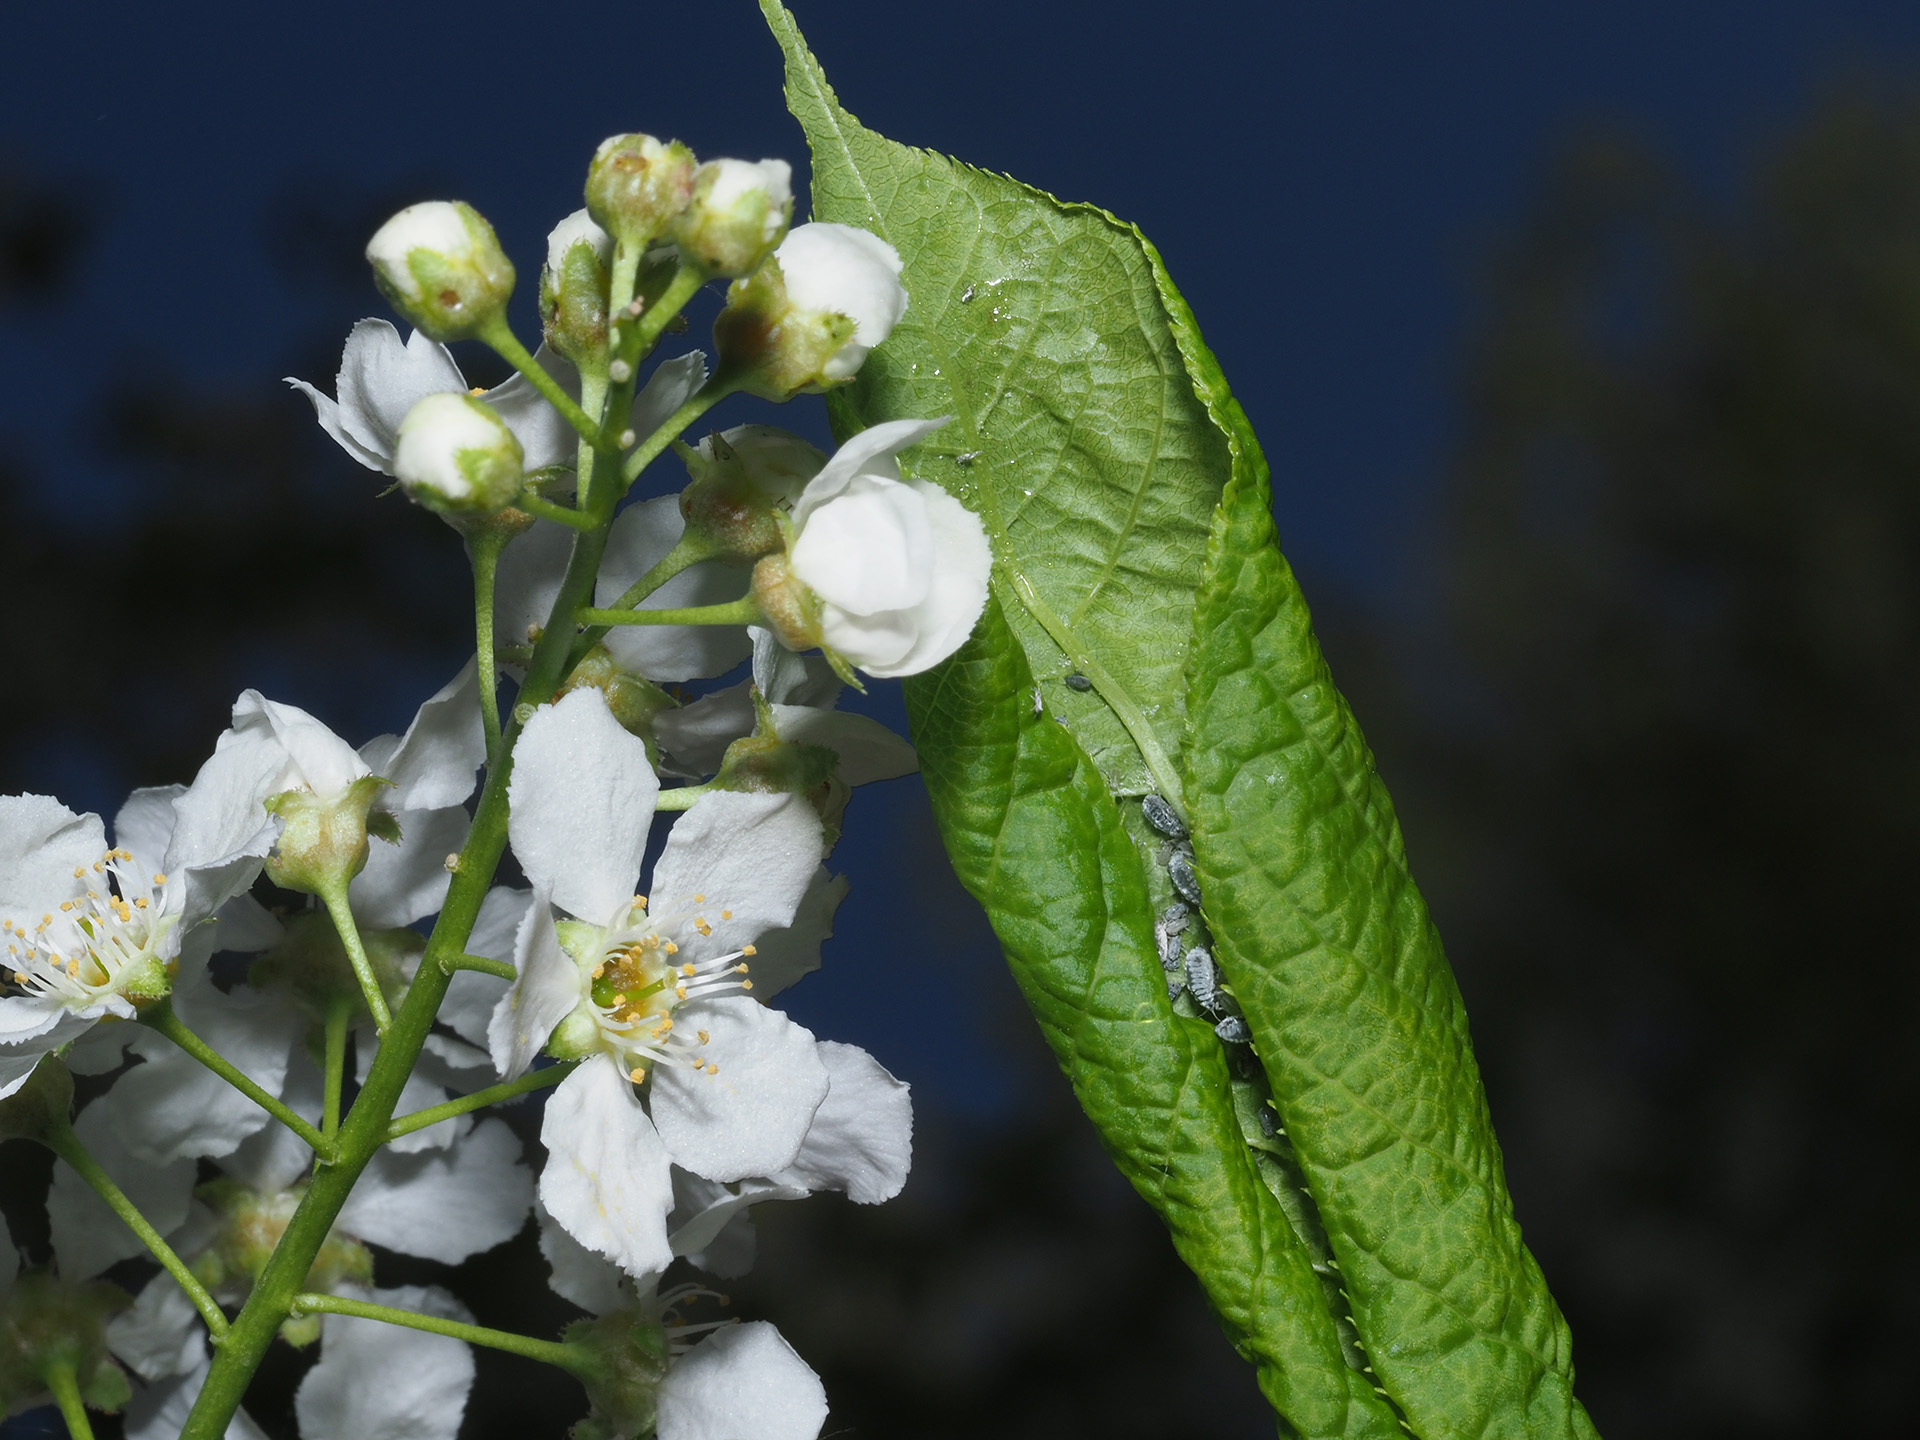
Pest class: bird_cherry_oat_aphid